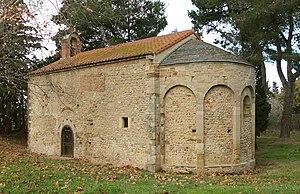
Église Saint-Étienne de Vilarasa (12e siècle), Saint-Cyprien (Pyrénées-Orientales), France (vue SO)
L'église Saint-Étienne de Vilarasa est une église romane située à Saint-Cyprien, dans le département français des Pyrénées-Orientales.
Cet article recense les monuments historiques des Pyrénées-Orientales, en France.
Cet article présente une liste des églises romanes des Pyrénées-Orientales.